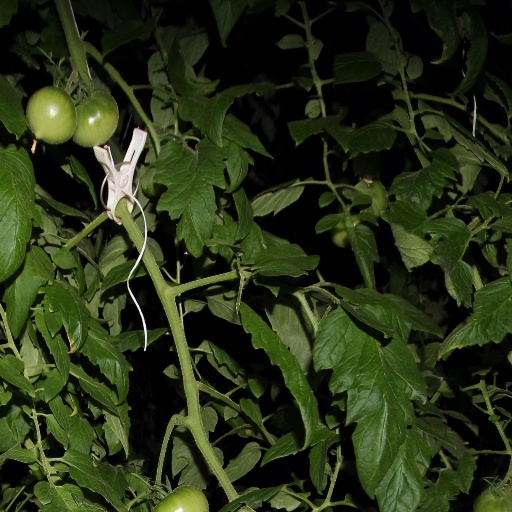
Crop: tomato